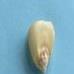
Maize quality: Bad